Uwe Rösler

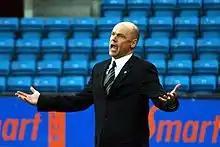
Uwe Rösler as manager for Viking on 13 April 2009 in a 0–0 draw against Lyn

In March 1994, Rösler joined Manchester City on trial. Given an opportunity in a reserve match against Burnley, he scored two goals, which resulted in a three-month loan. He made his first team debut the following Saturday, against Queens Park Rangers. A return of five goals in twelve games saw the move made permanent in the close season, reports of the transfer fee varying between £375,000 and £500,000.